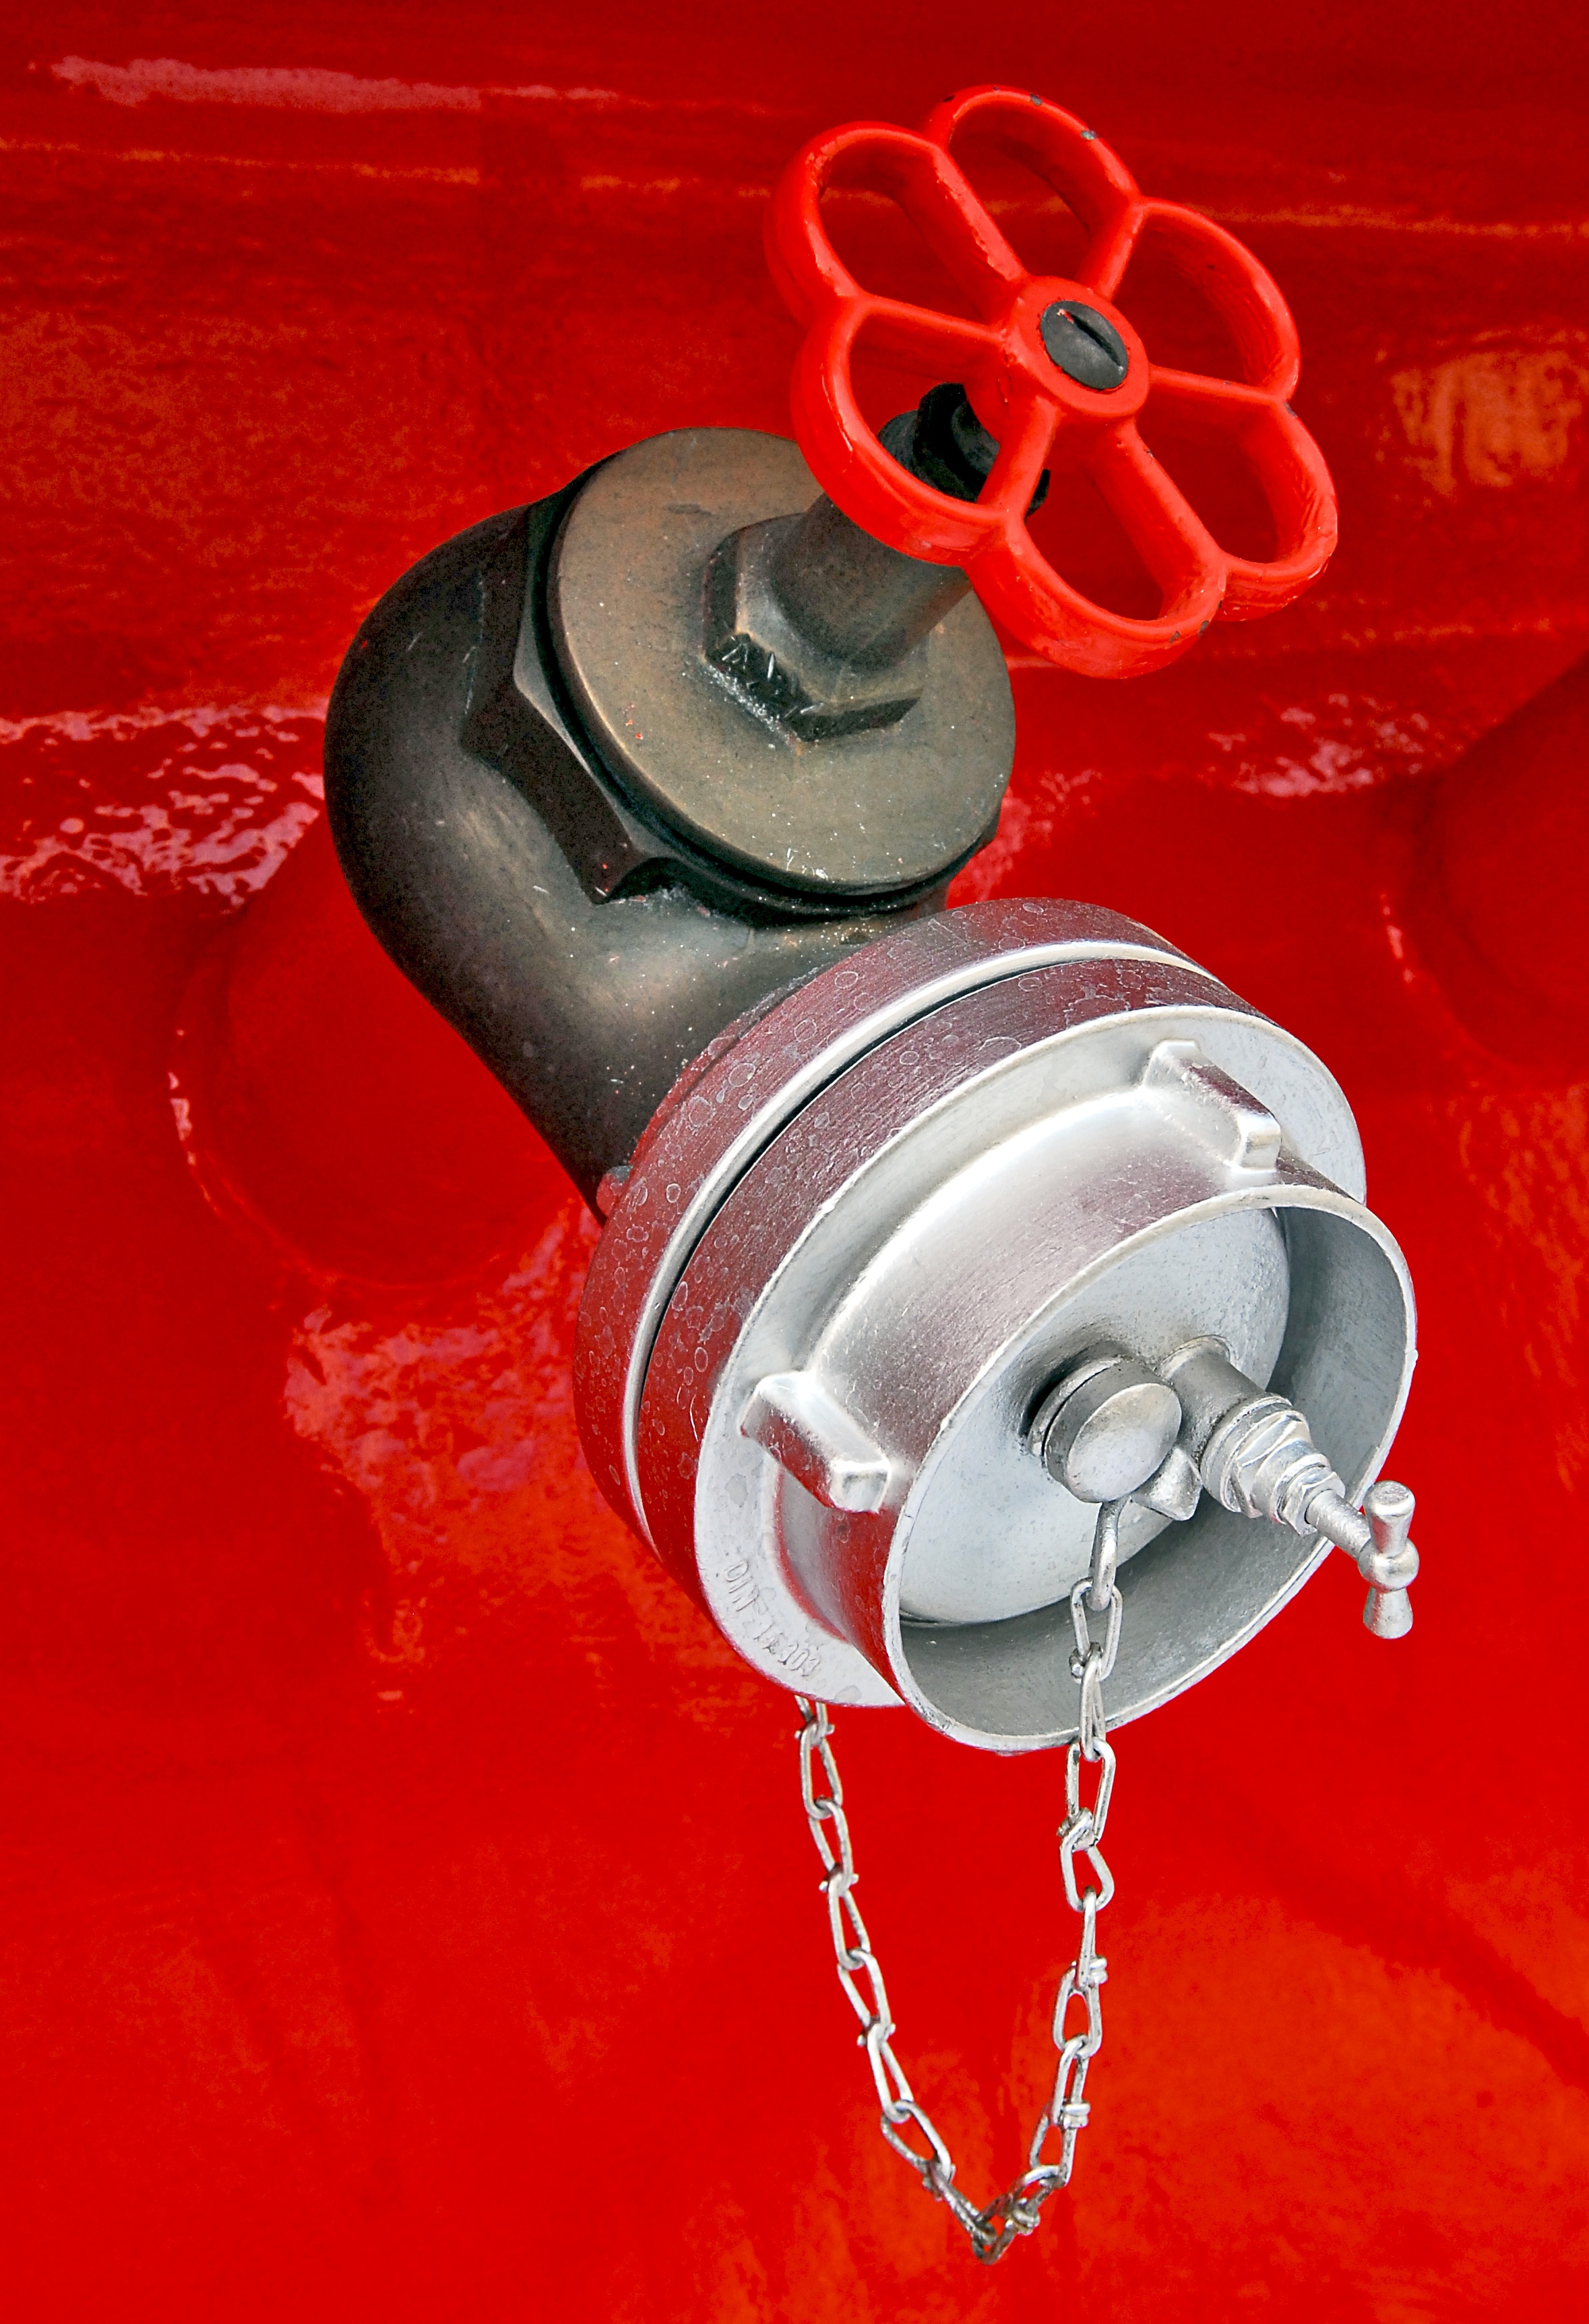
water, light, red, fire, gadget, ear, lighting, product, headphones, organ, connection, delete, finish, clutch, water management, hose coupling